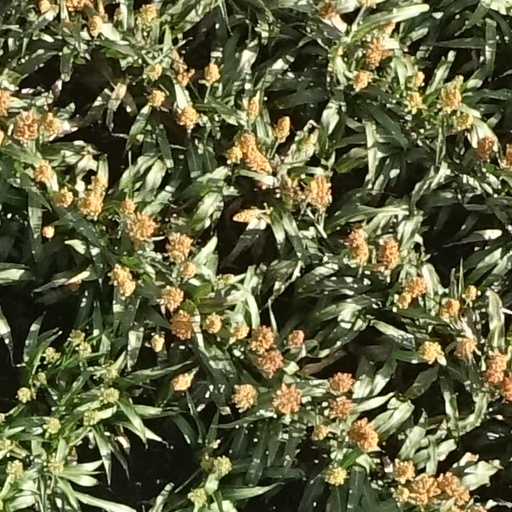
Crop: sorghum